Universal Hero

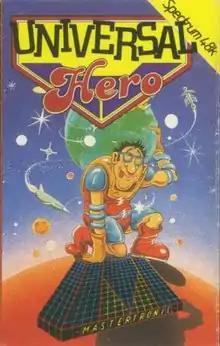

Universal Hero is an action-adventure game released by Mastertronic in 1986 for the ZX Spectrum and in 1987 for the Atari 8-bit computers. The Spectrum version was developed by Stuart Middleton working under the name of Xcel Software. The Atari 8-bit port was commissioned by Mastertronic from a third-party developer.